Dodge GTX

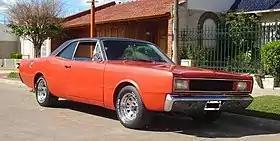

The Dodge GTX is a muscle car manufactured by Chrysler-Fevre Argentina S.A. under the Dodge brand. One of few muscle cars made in Argentina, the hardtop performance coupé was based on the 1960/66 platform A (Early A-Body).